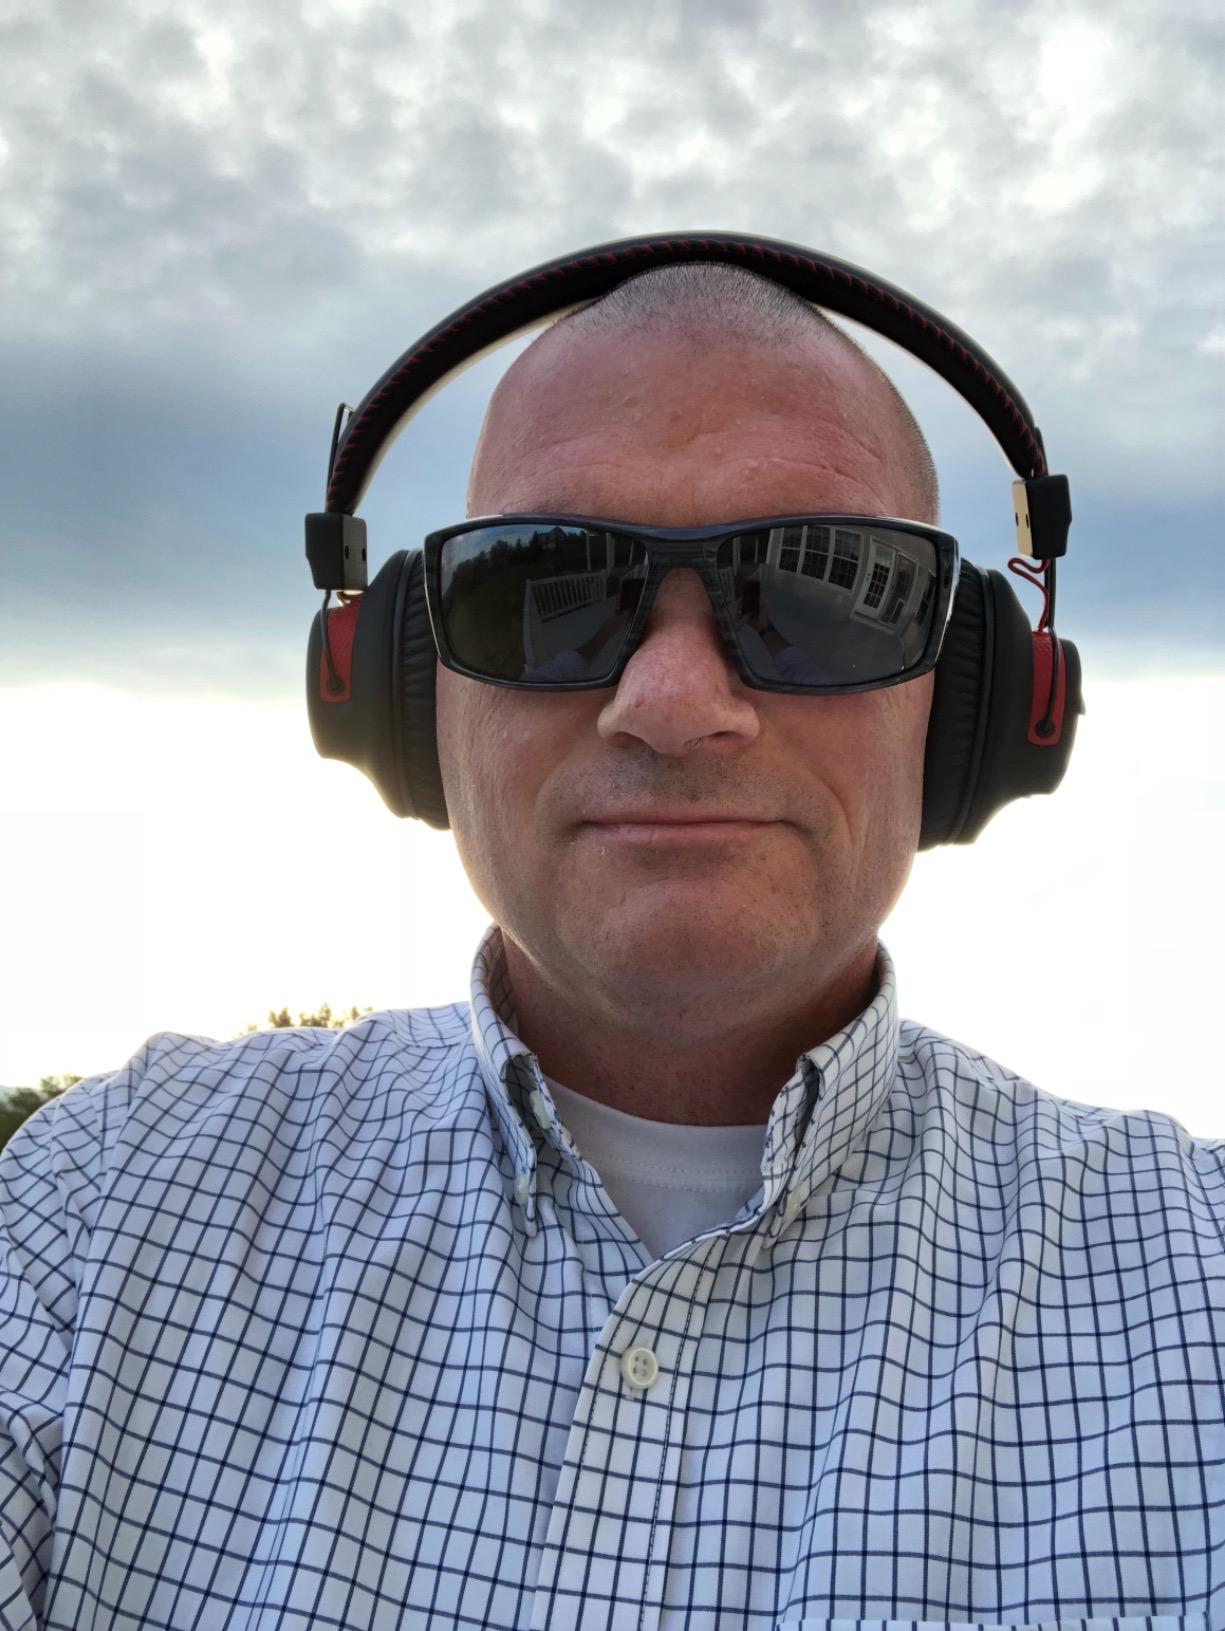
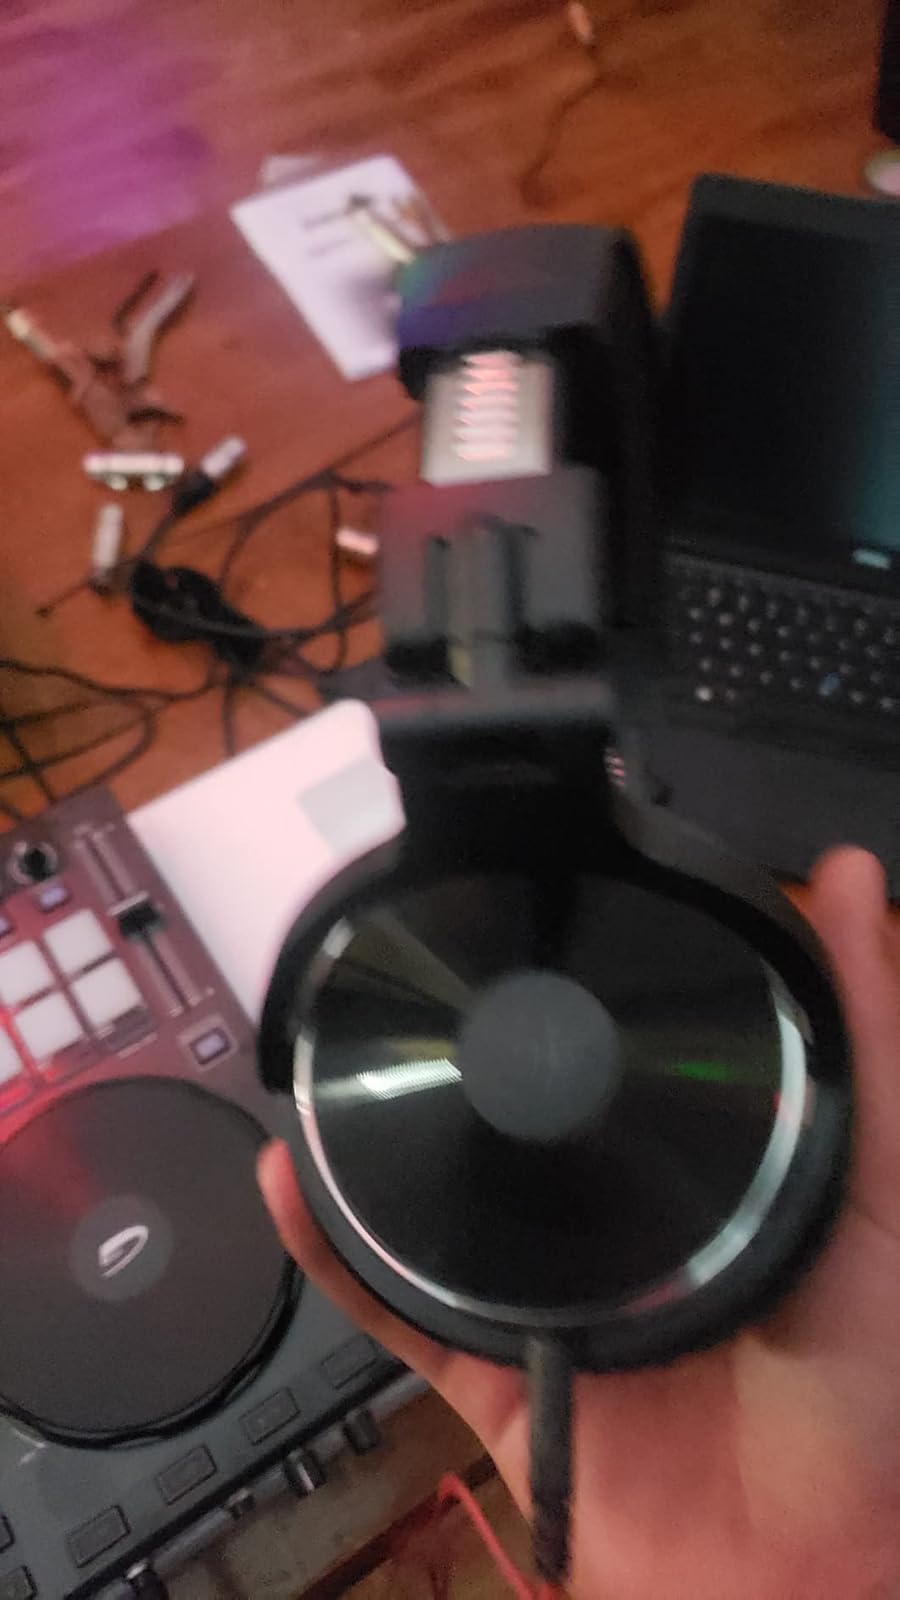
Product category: headphones
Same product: no